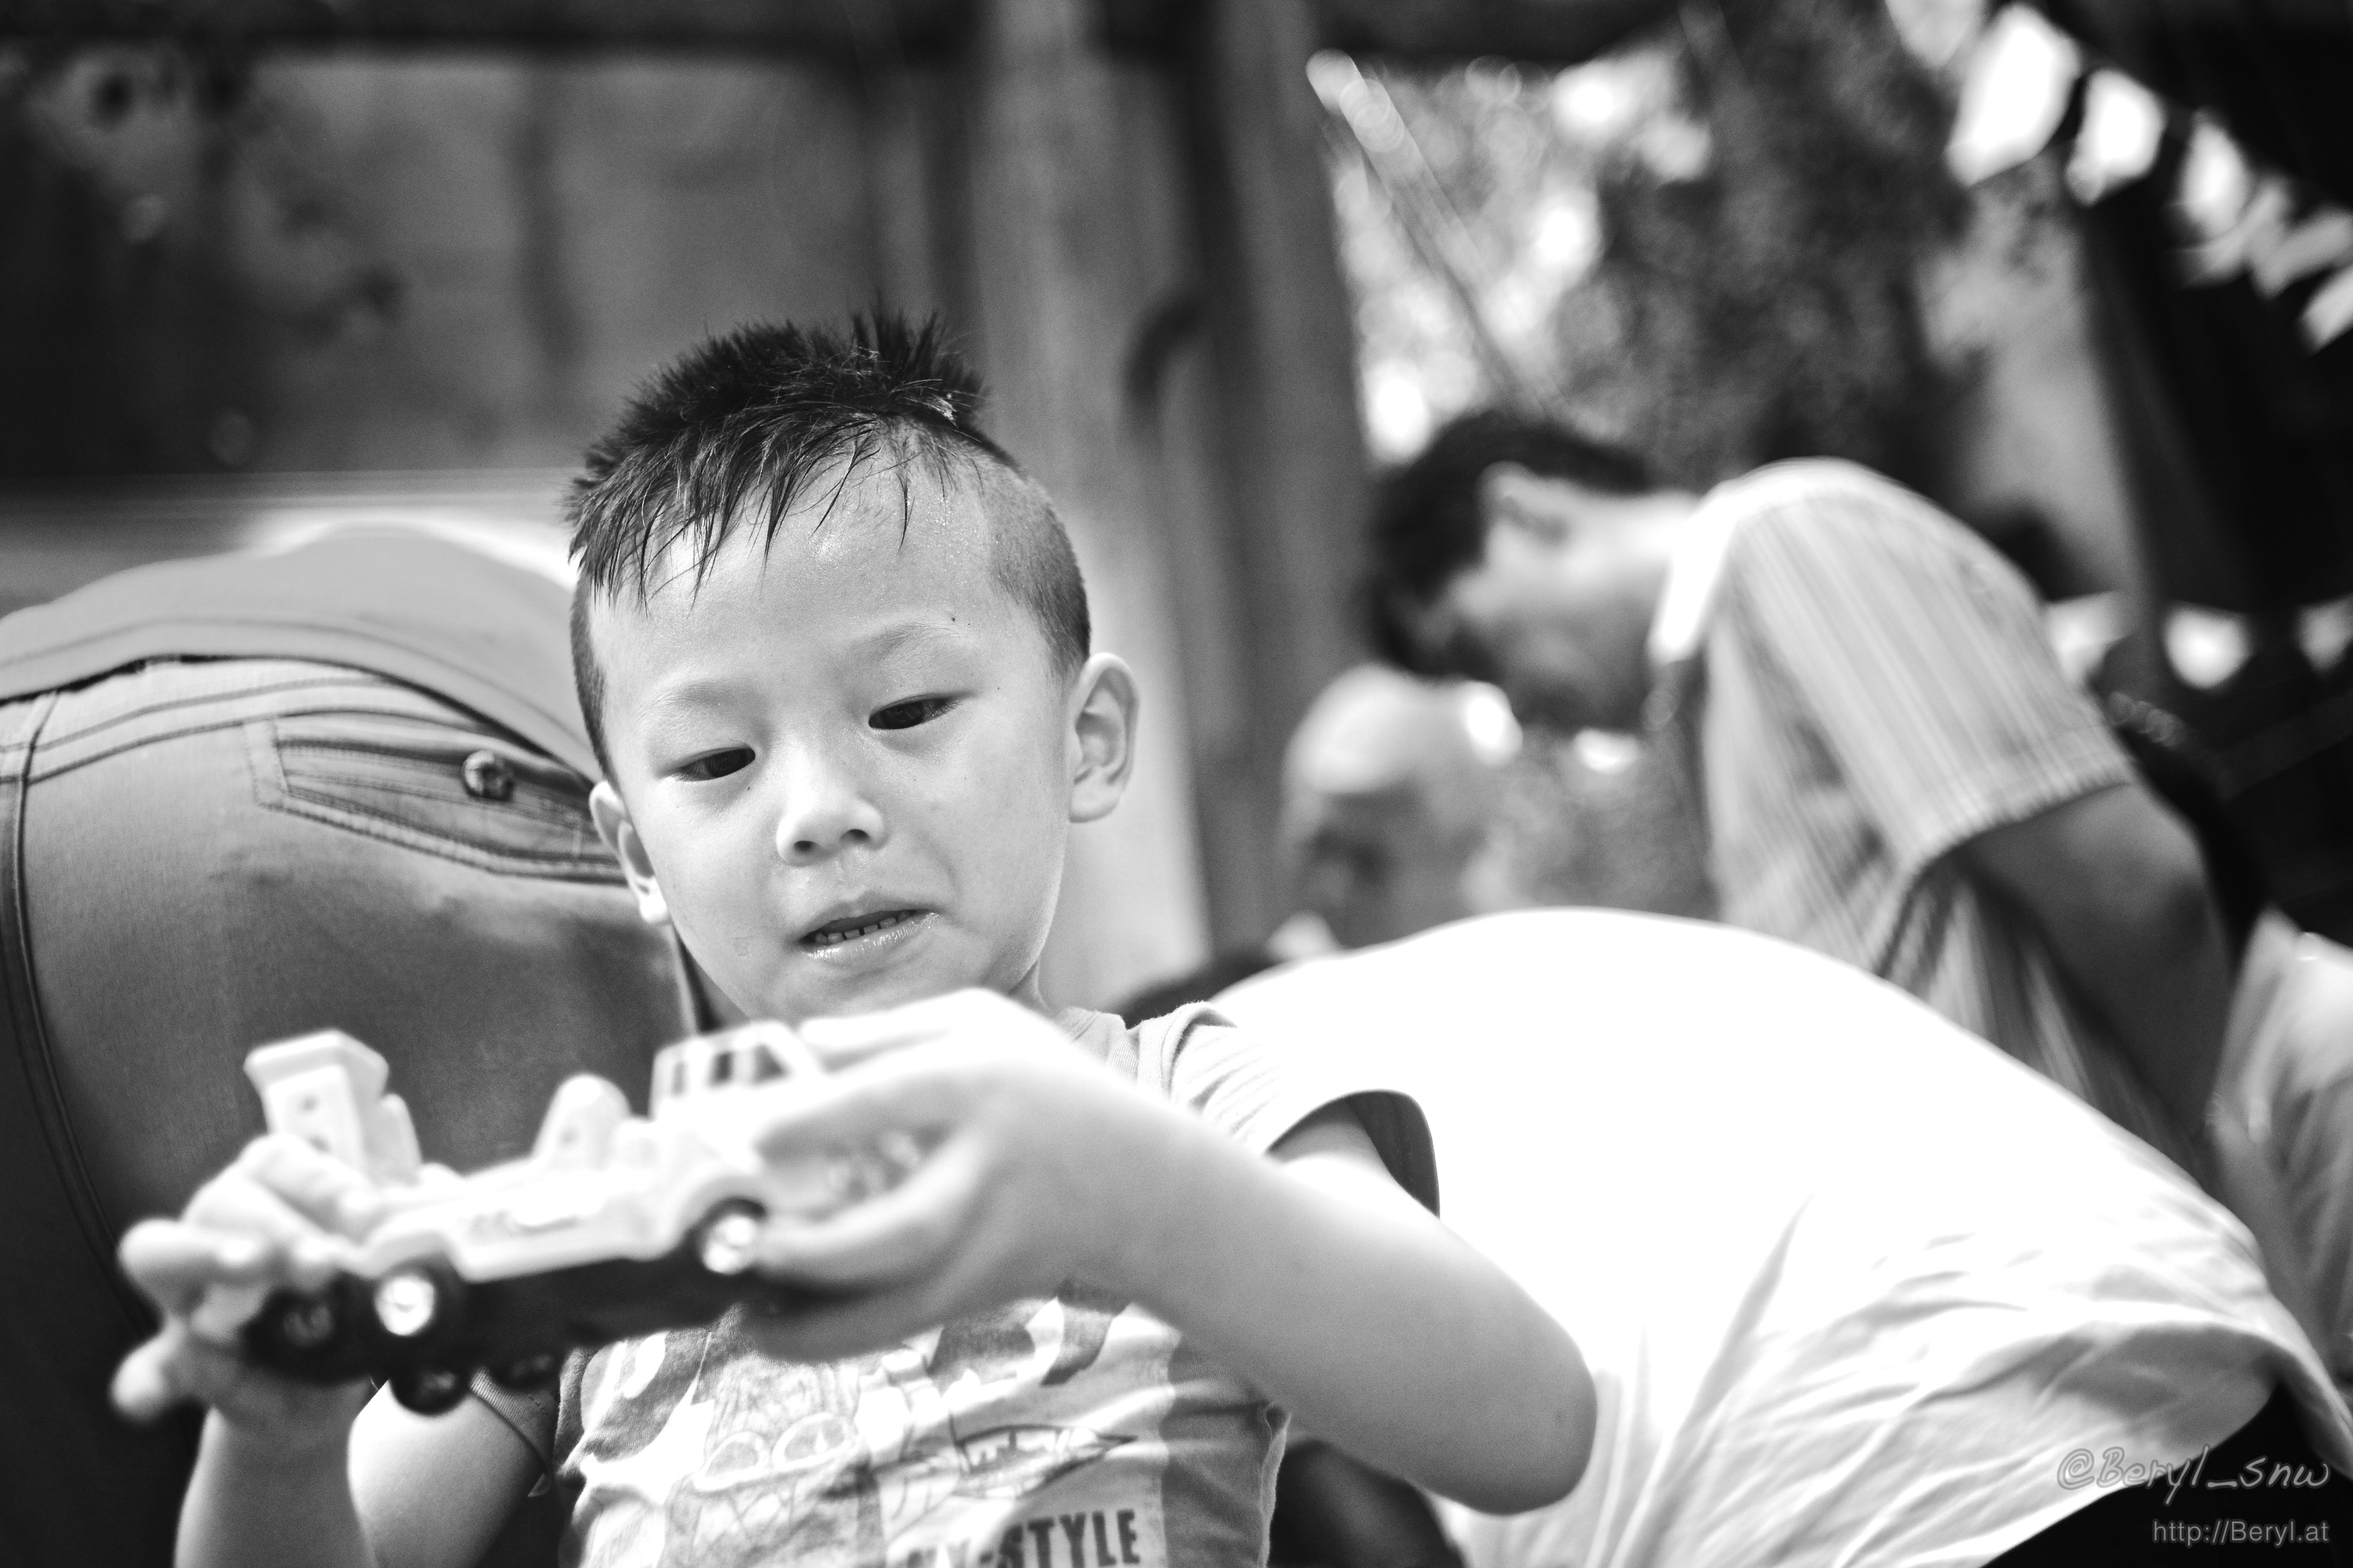
man, person, black and white, people, white, street, photography, kid, city, cute, urban, child, contrast, playing, monochrome, toy, bw, blackandwhite, face, candid, children, happy, canton, manuallensnocpu, mood, snap, monochrome photography